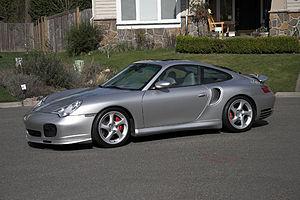
Les Porsche 911 Turbo sont des voitures sportives fabriquées par le constructeur allemand Porsche. La première génération est apparue en 1975, avec le code interne 930, et a évolué en parallèle de la deuxième génération de Porsche 911. Cette évolution a continué jusqu'à la génération actuelle de 911, avec les mêmes évolutions techniques majeures que le modèle atmosphérique : passage au refroidissement liquide, multisoupapes, injection directe et évolution des boîtes de vitesses.